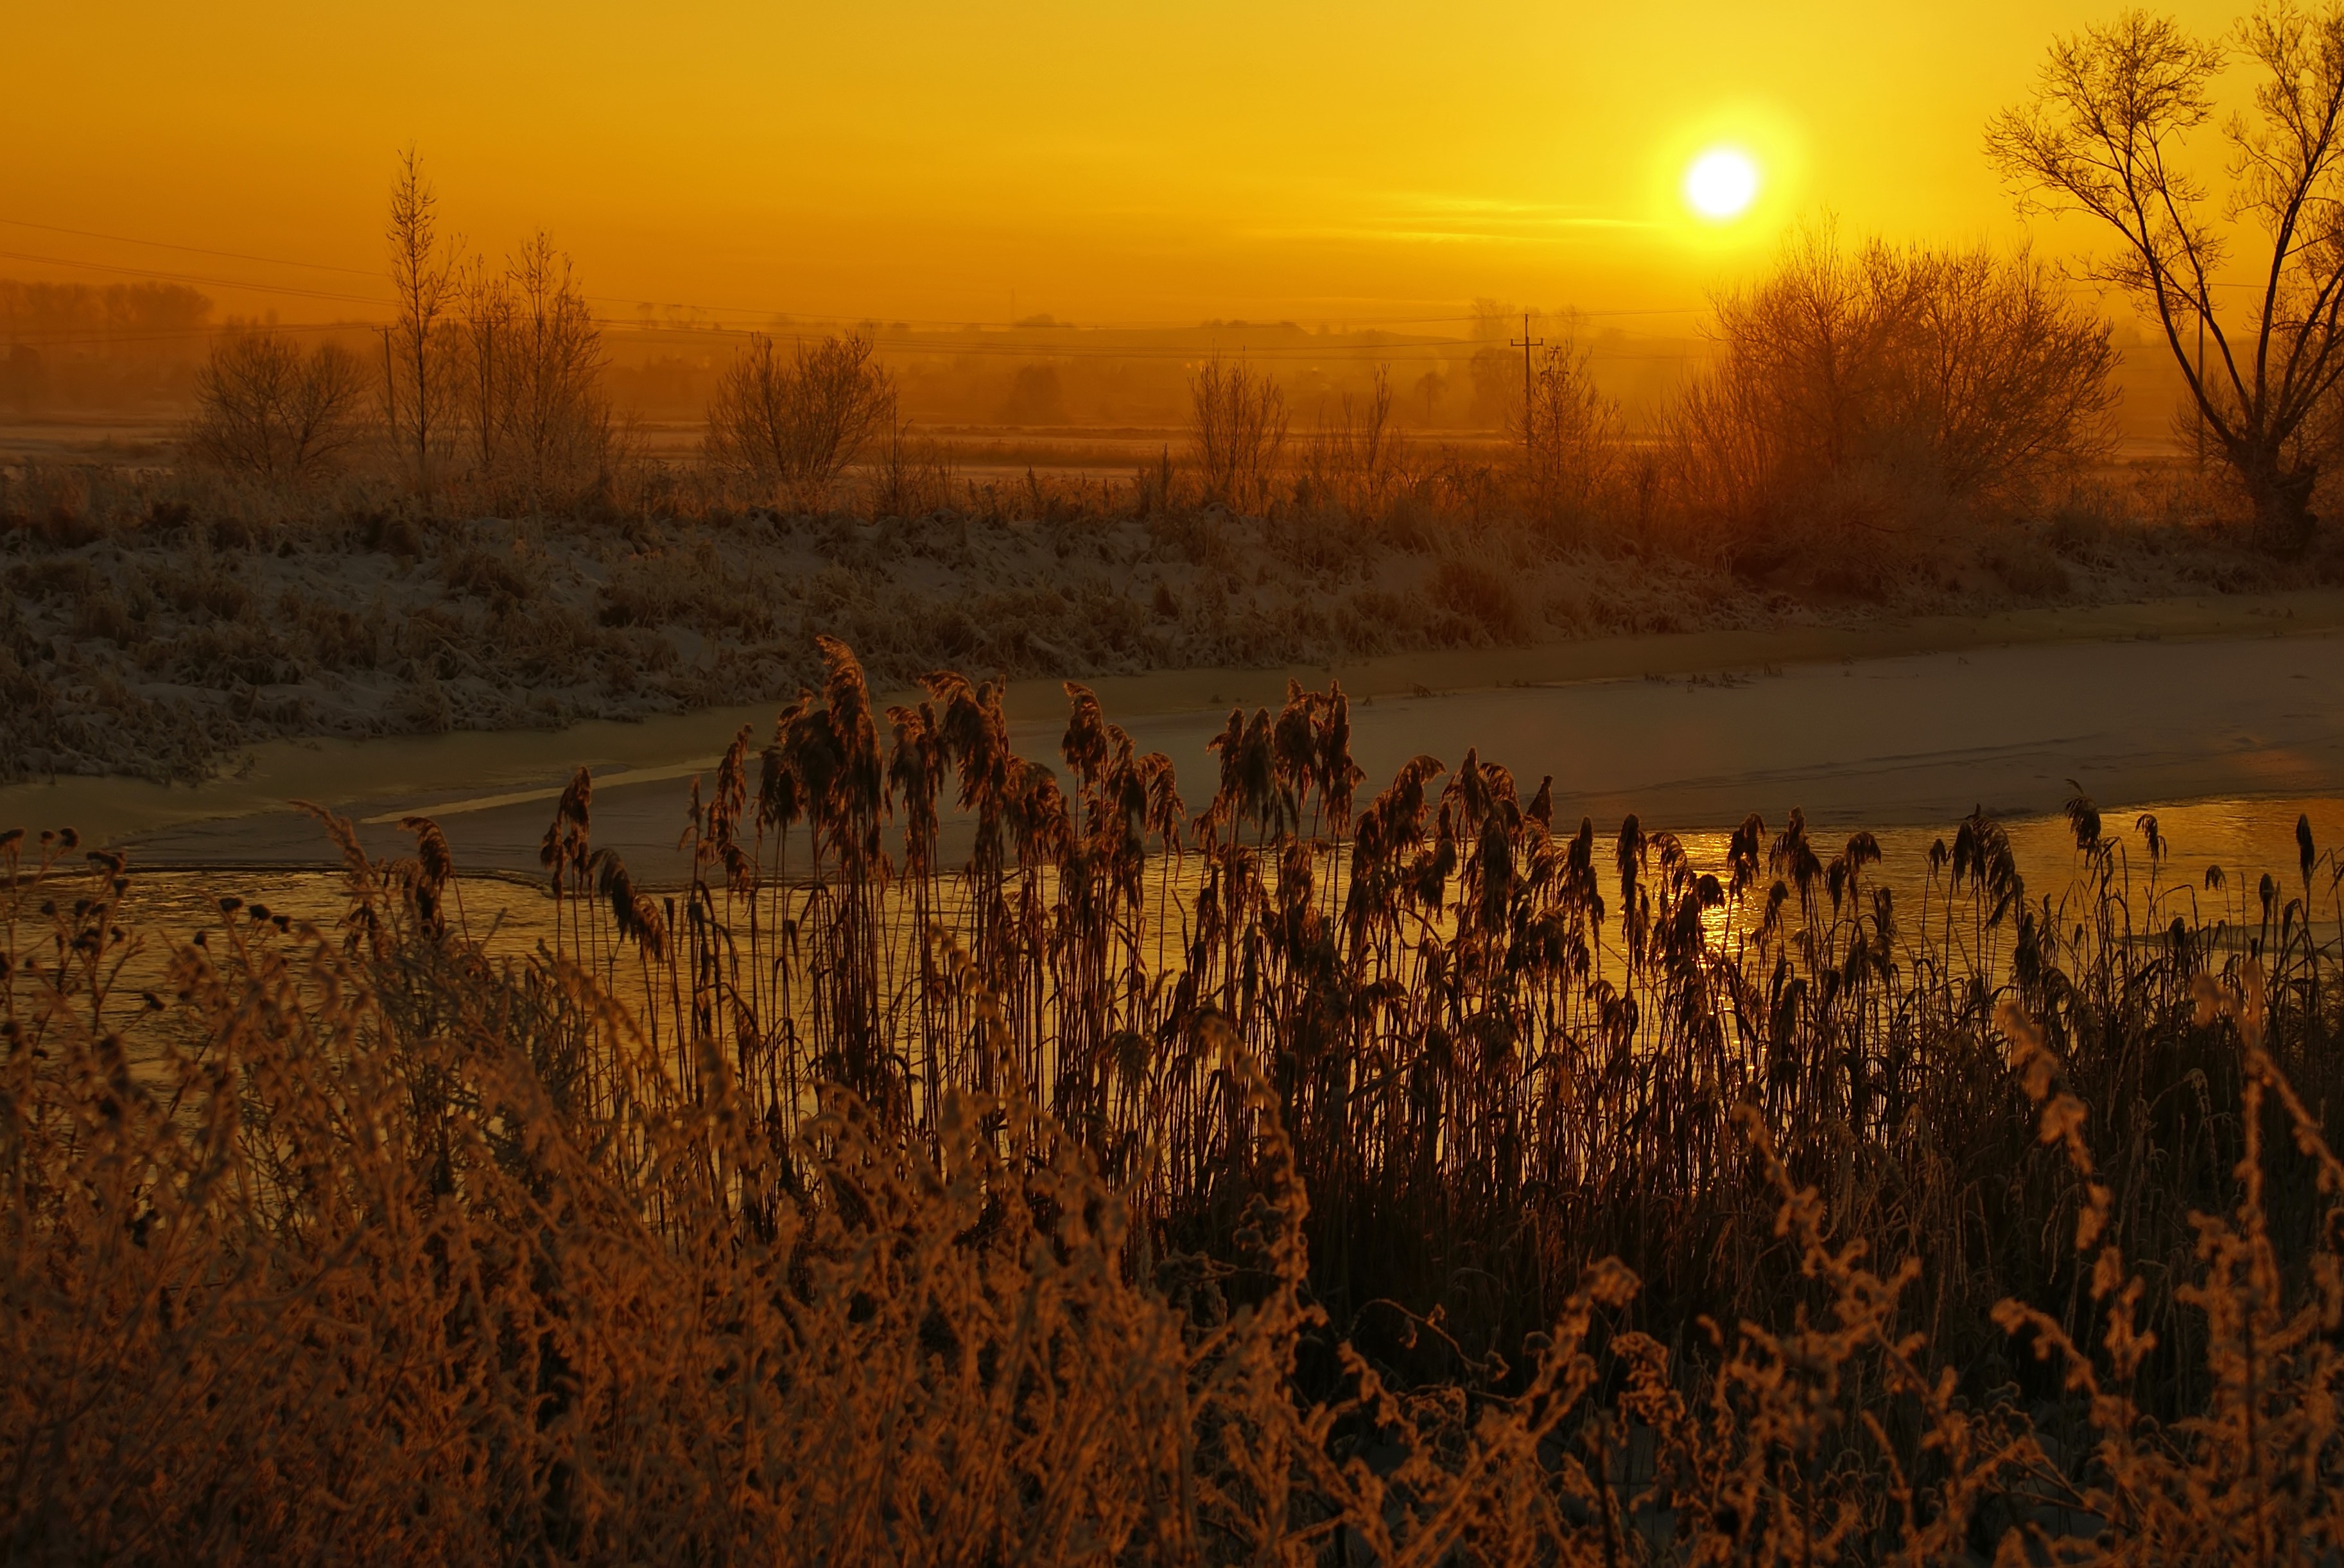
landscape, water, nature, wilderness, winter, light, sunrise, sunset, mist, night, prairie, sunlight, morning, frost, dawn, river, dusk, evening, reflection, autumn, frozen, season, golden hour, poland, cane, podlasie, natural environment, atmospheric phenomenon, supra l